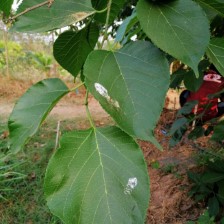
Variety: TaiwanMeacho